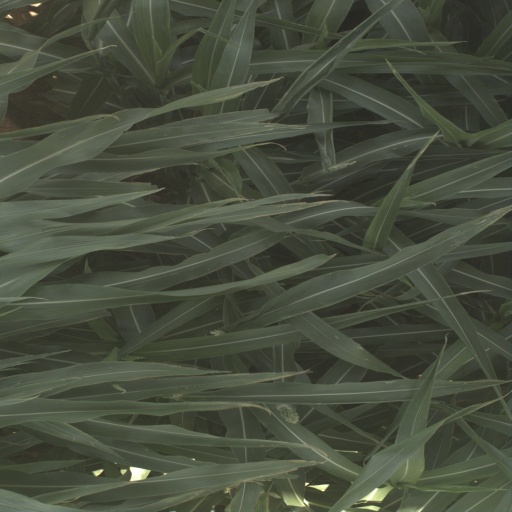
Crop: sorghum